English Electric Canberra

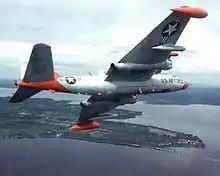
Martin EB-57B

In the United States, the US Air Force had identified the need to replace the obsolete B-26 Invader, and had determined that, at the time, no home-produced aircraft designs could get close to what the Canberra could already offer. Following a competition against rivals such as the Martin XB-51, USAF decided to order a total of 403 Canberras. These aircraft were licence-built by Glenn L. Martin Company as the B-57 Canberra. Martin developed several versions of the aircraft themselves. The first examples were identical to the original English Electric aircraft, following which tandem crew seating was introduced, but later B-57 models were considerably modified.